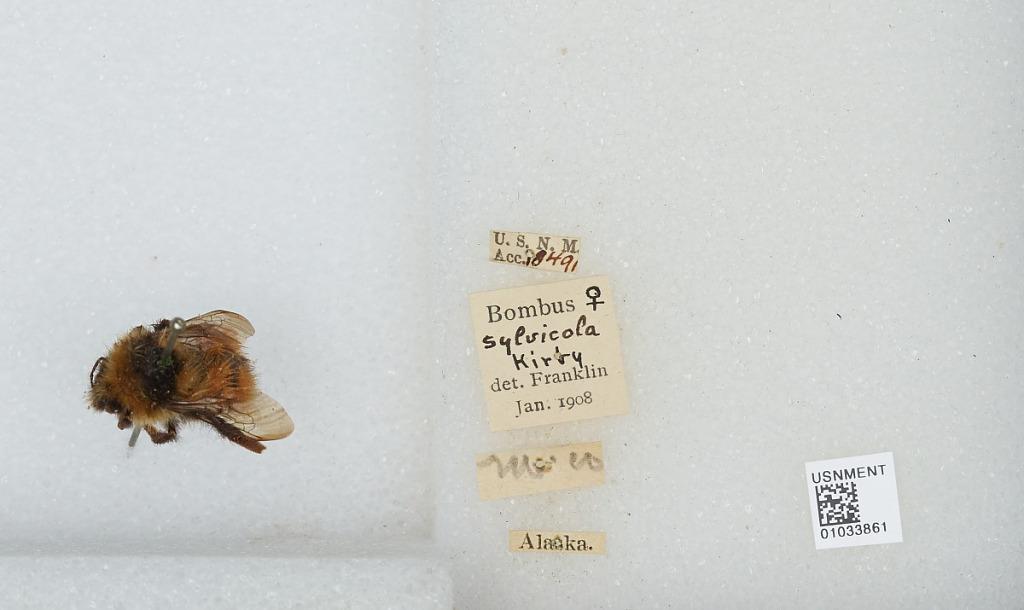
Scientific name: Bombus (Pyrobombus) sylvicola Kirby
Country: United States
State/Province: Alaska
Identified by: Franklin